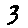
Label: 3